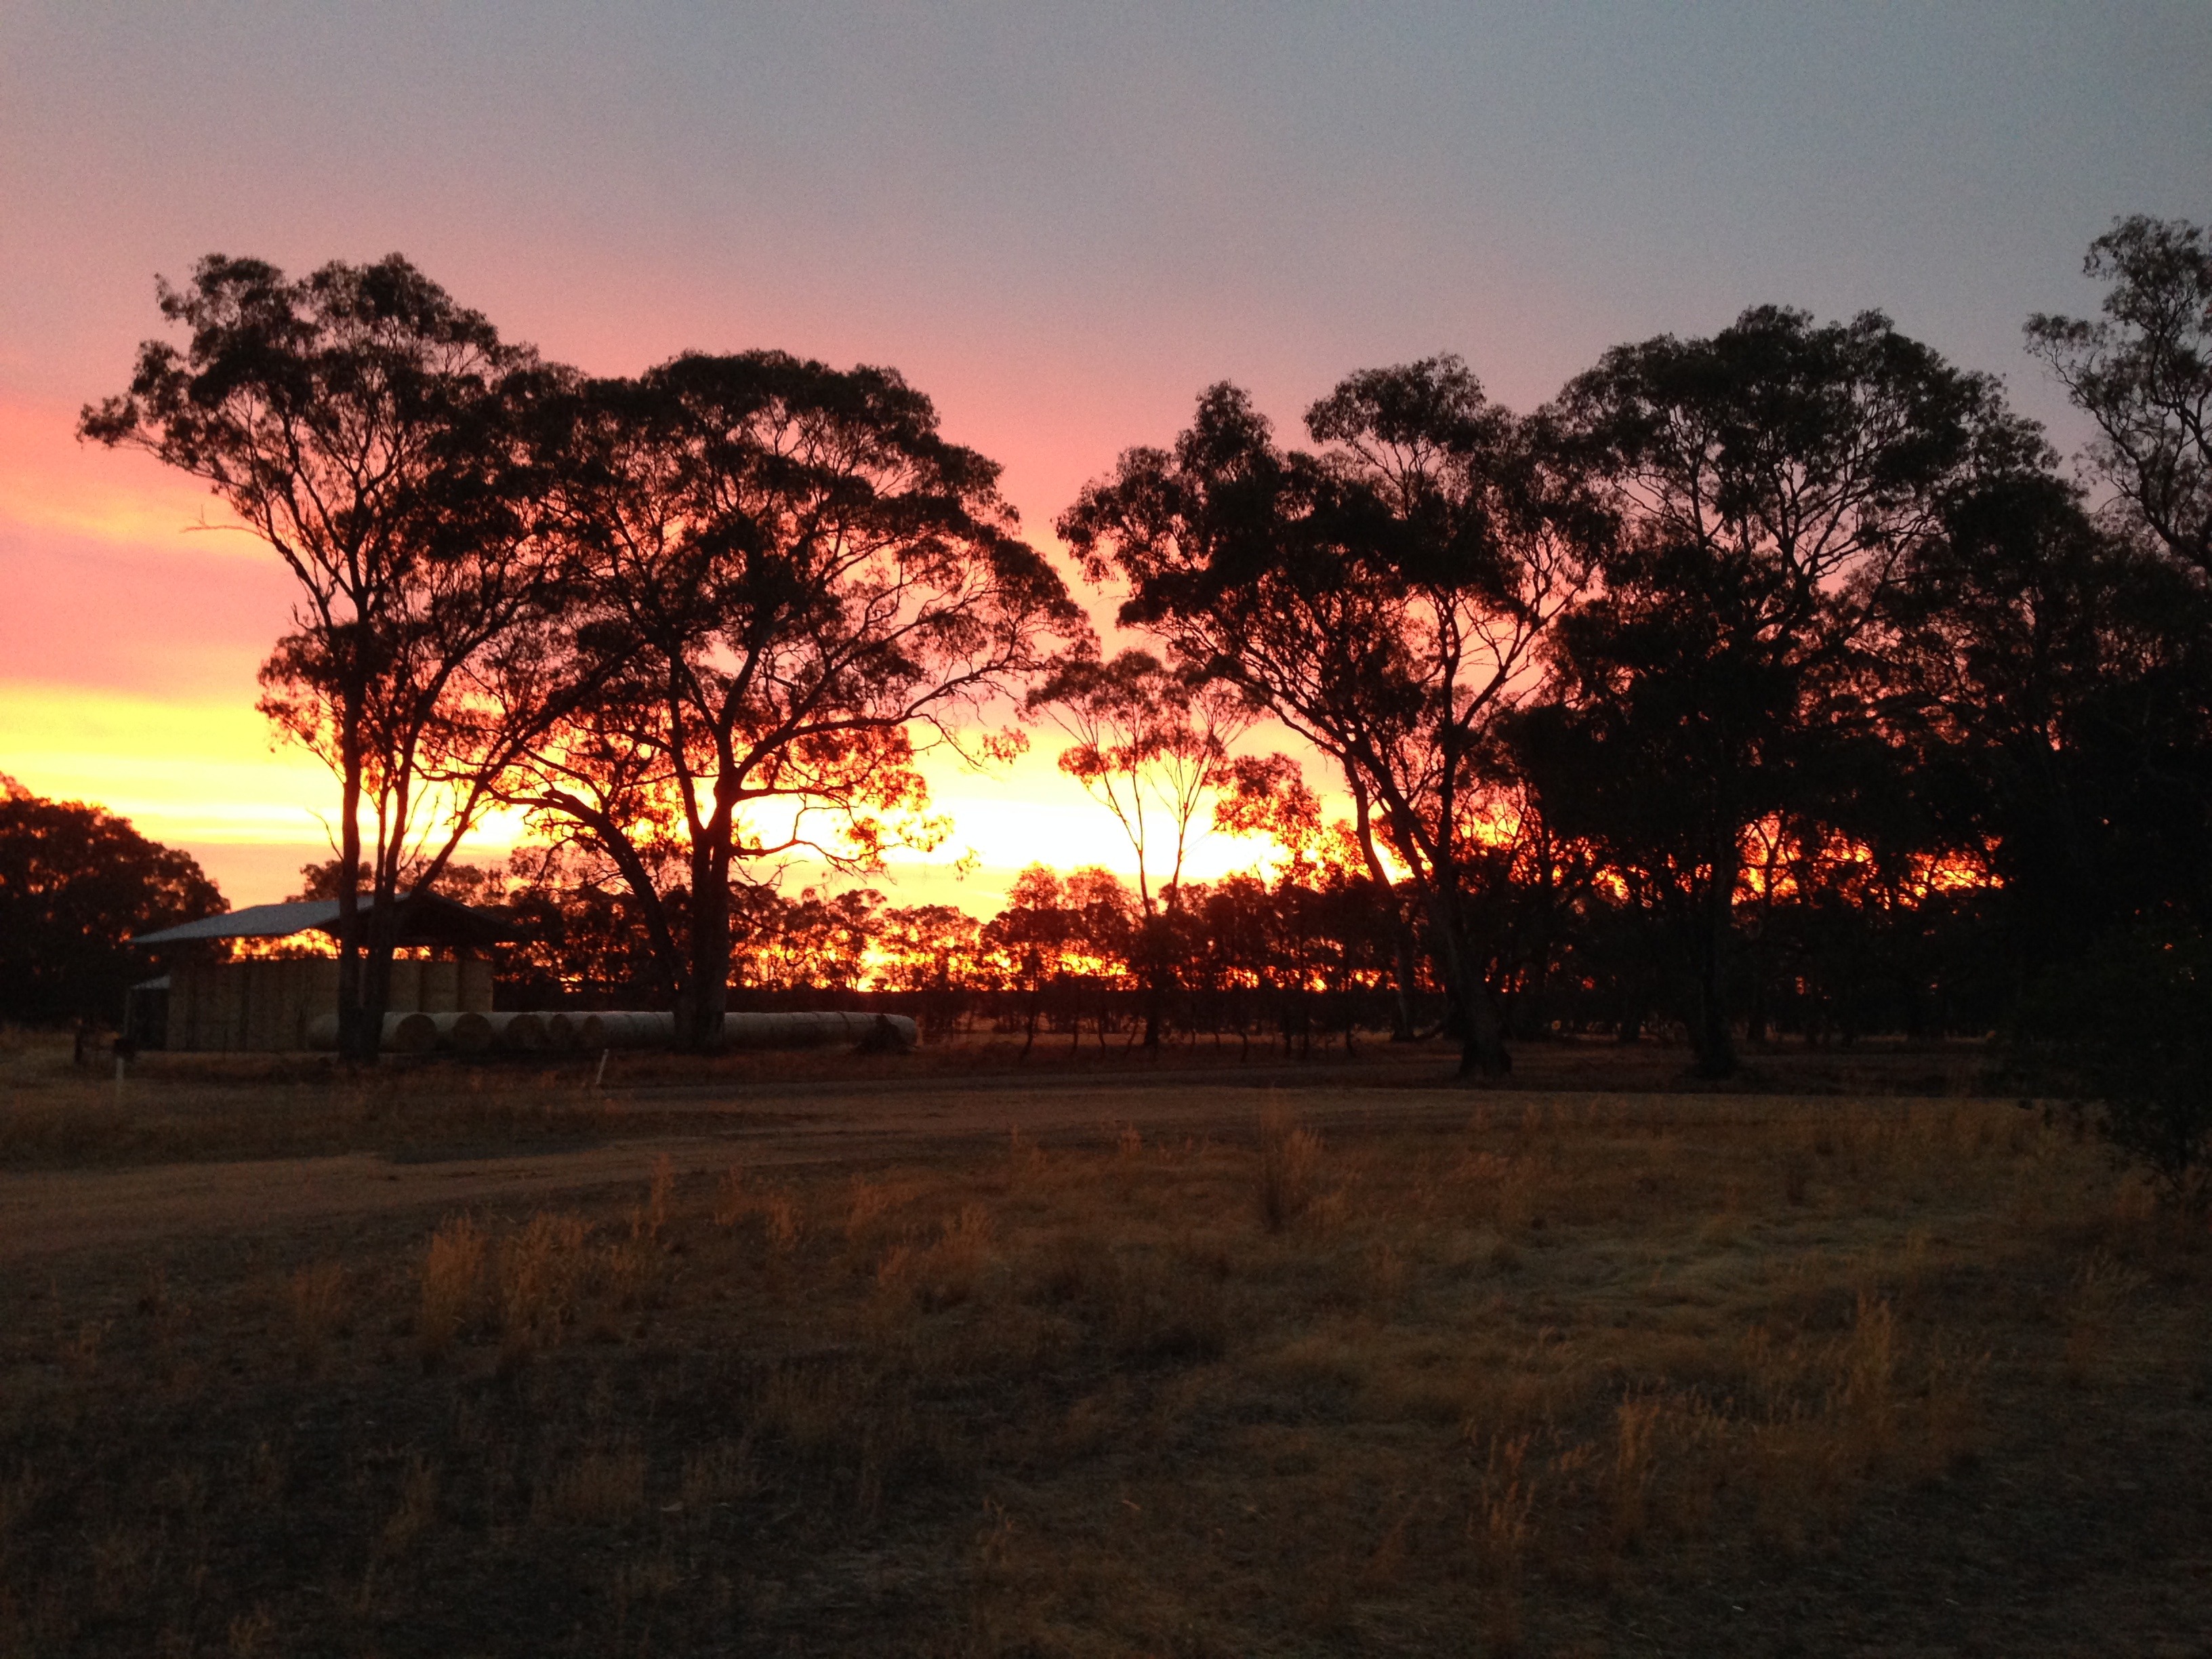
landscape, tree, nature, forest, outdoor, wilderness, sunrise, sunset, night, sunlight, morning, trunk, dawn, land, dusk, wild, environment, evening, tranquil, scenic, natural, scenery, agriculture, savanna, leaves, outdoors, woods, branches, woodland, organic, australian outback, woody plant, tree silhouettes